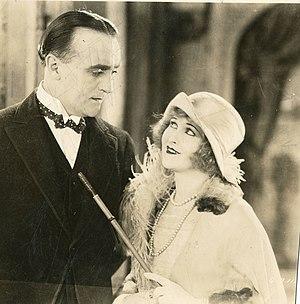
The Gold Diggers est un film américain réalisé par Harry Beaumont et sorti en 1923.